Patria case

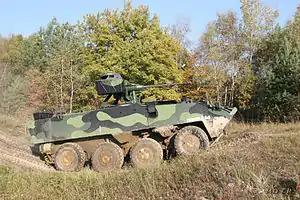
Pandur II is produced by Steyr-Daimler-Puch "Spezialfahrzeuge", part of General Dynamics "European Land Combat Systems", which is also the parent company of MOWAG of Switzerland and Santa Bárbara Sistemas of Spain.

"General Dynamics "is the U.S leader in infantry vehicles which between 2002 and 2003 purchased MOWAG in Switzerland, Steyer-Daimler-Puch Speazialfahrung in Austria, and Santa Bárbara Sistemas in Spain. In 2004, they launched a hostile takeover of Alvis plc.